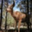
Label: deer